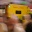
Label: ambulance